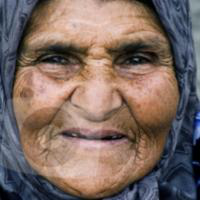
Age group: age 80 +